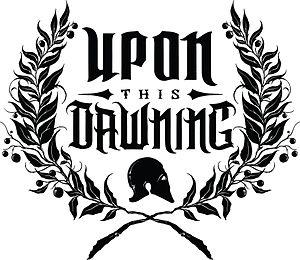
logo du groupe de metalcore Upon this Dawning